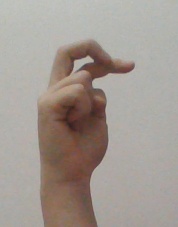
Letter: zay